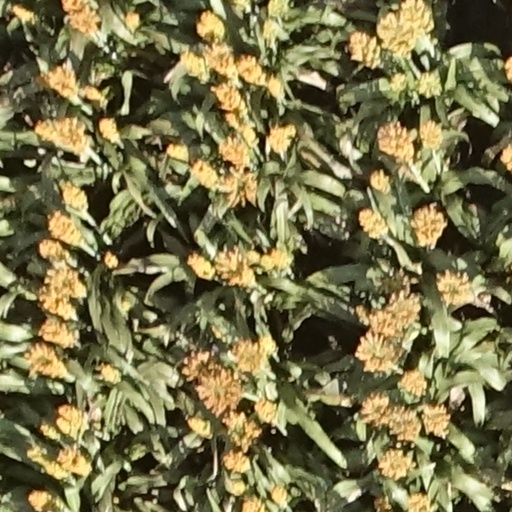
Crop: sorghum